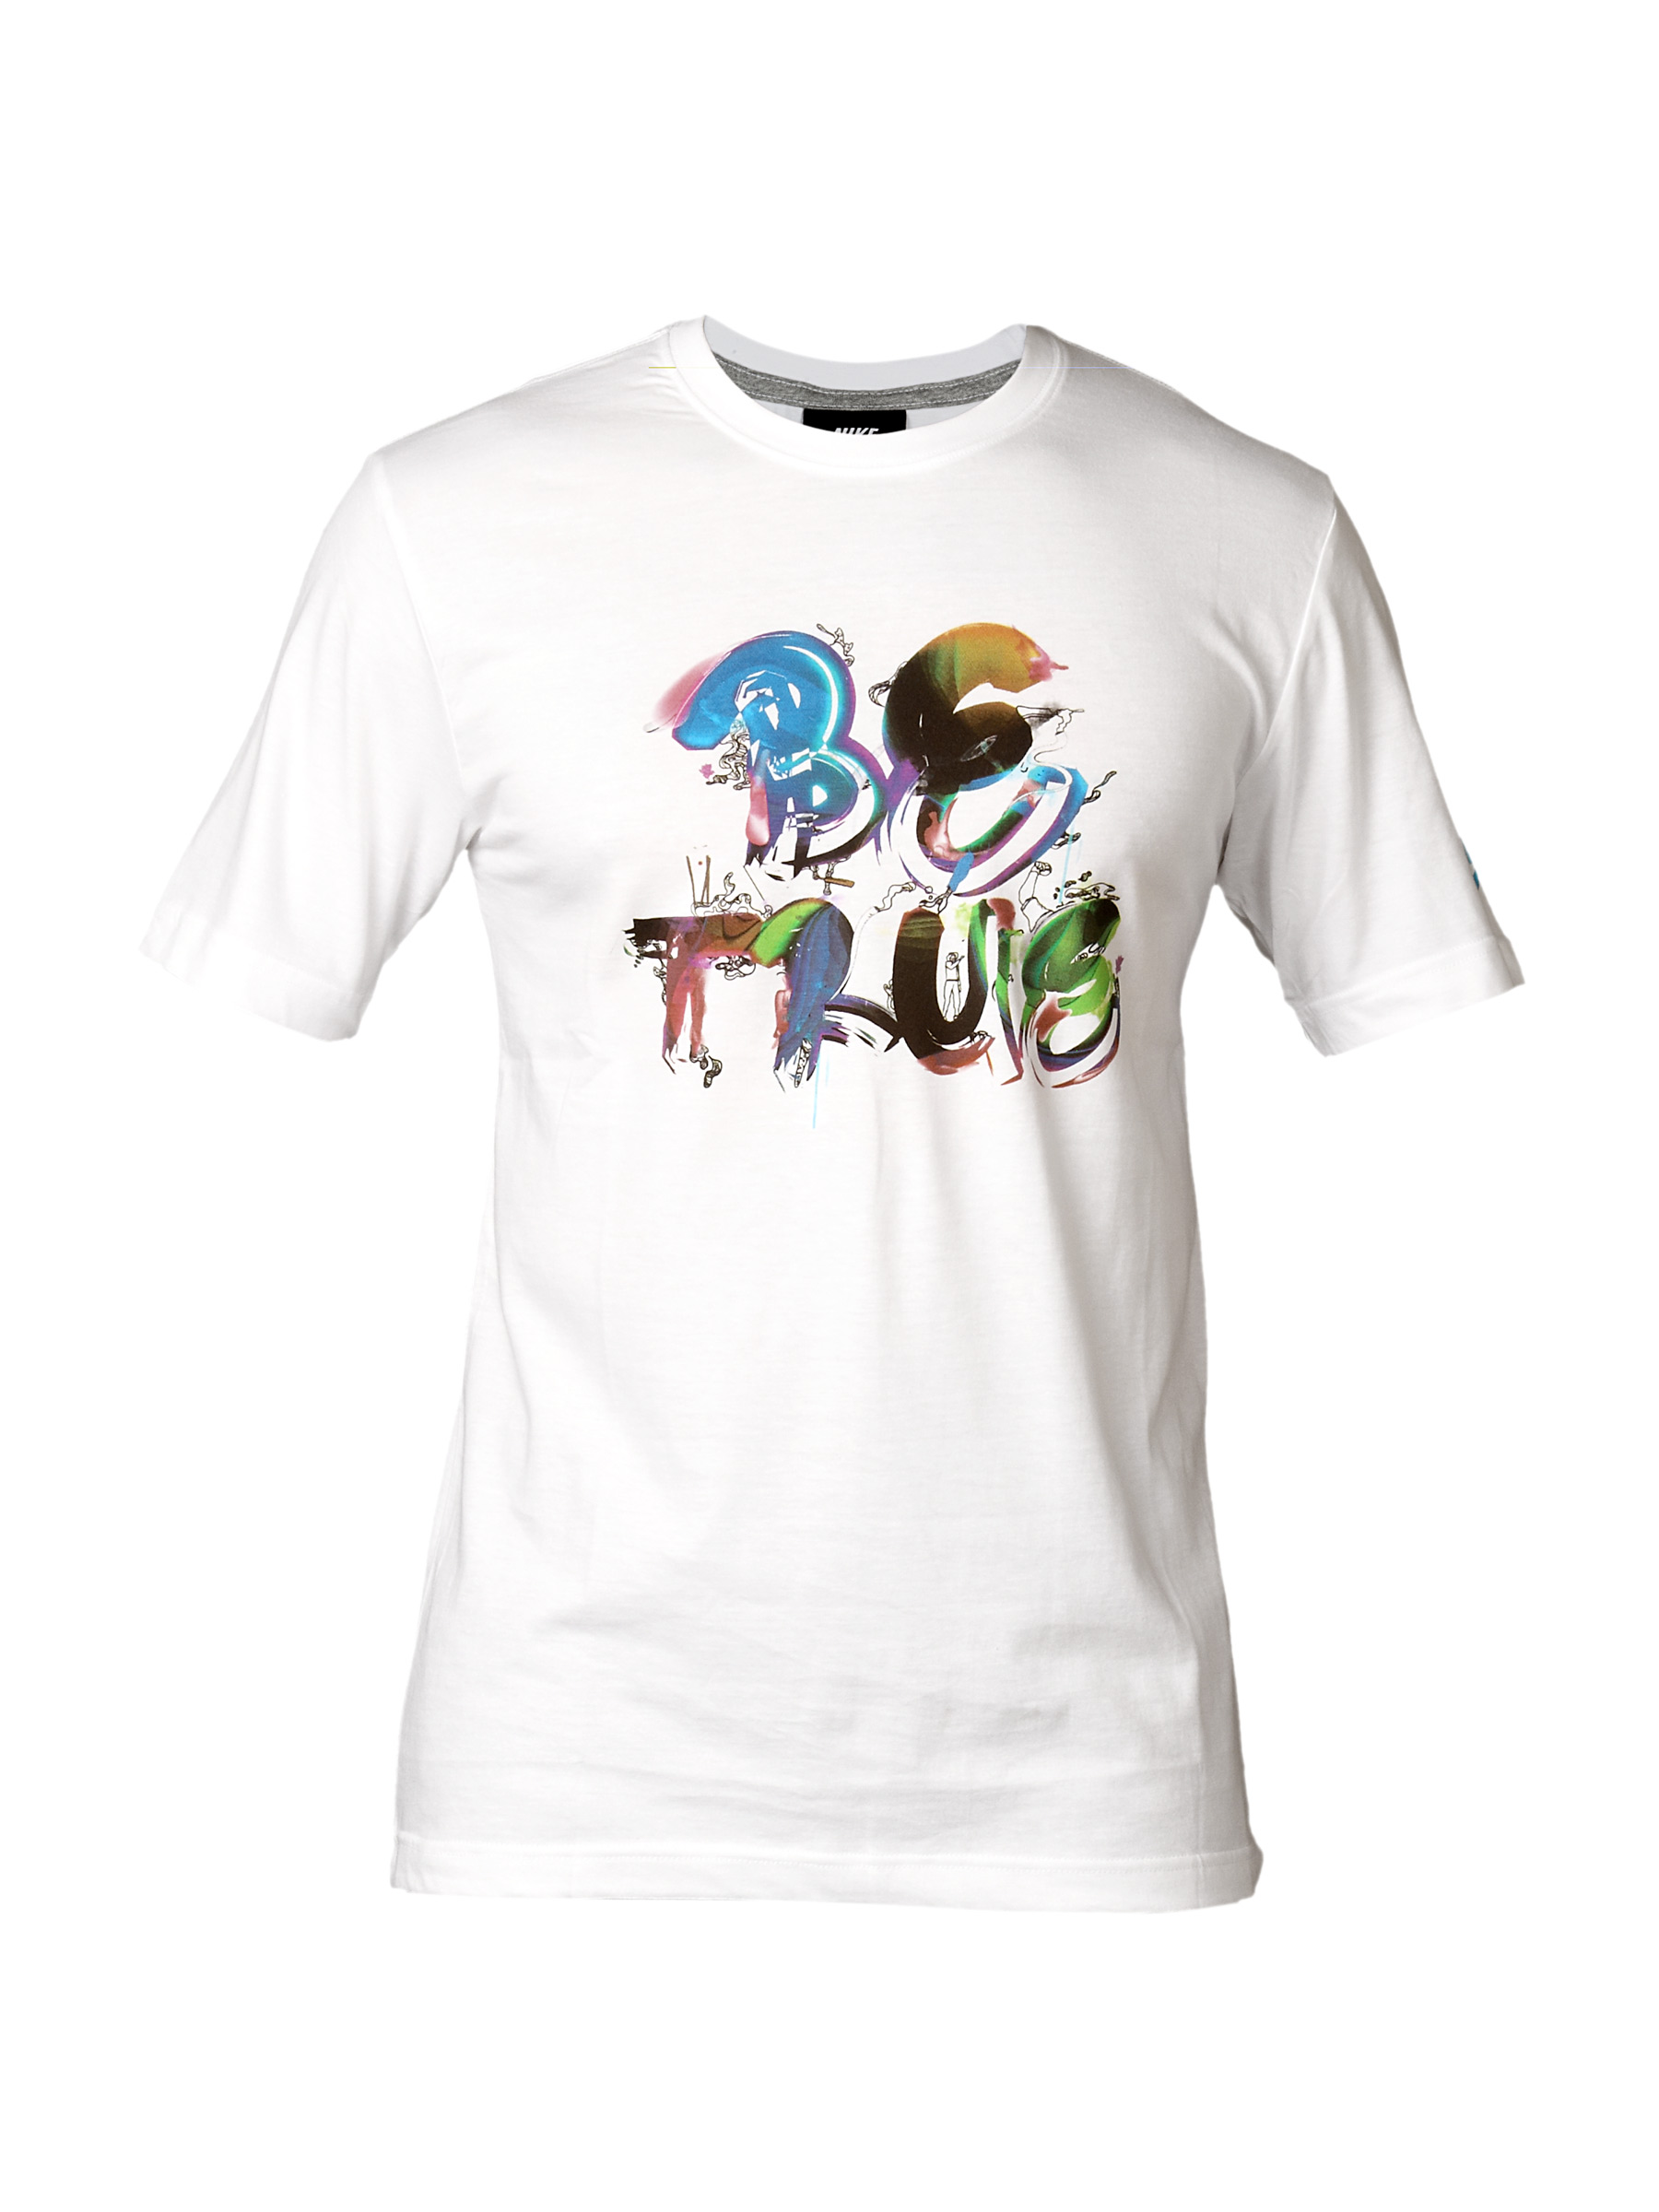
Nike Men Trainng Men's tshirt White Tshirts
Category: Apparel / Topwear / Tshirts
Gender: Men
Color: White
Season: Summer 2012
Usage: Sports